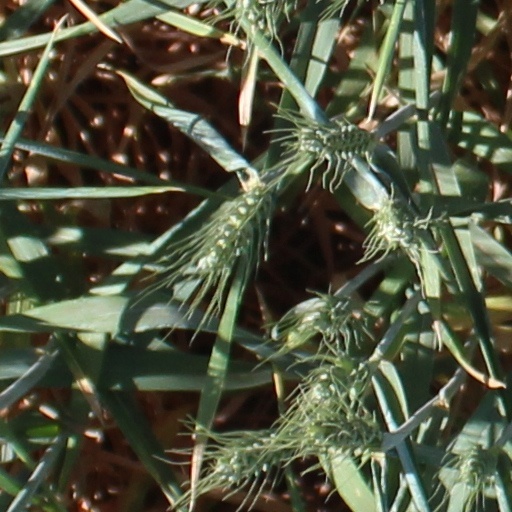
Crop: wheat